1018

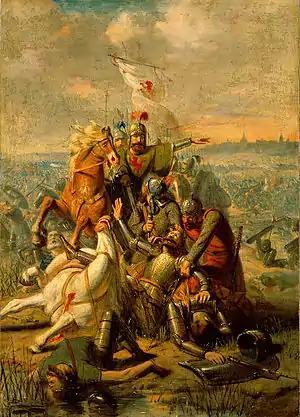
The Battle of Vlaardingen (Netherlands)

Year 1018 (MXVIII) was a common year starting on Wednesday of the Julian calendar.